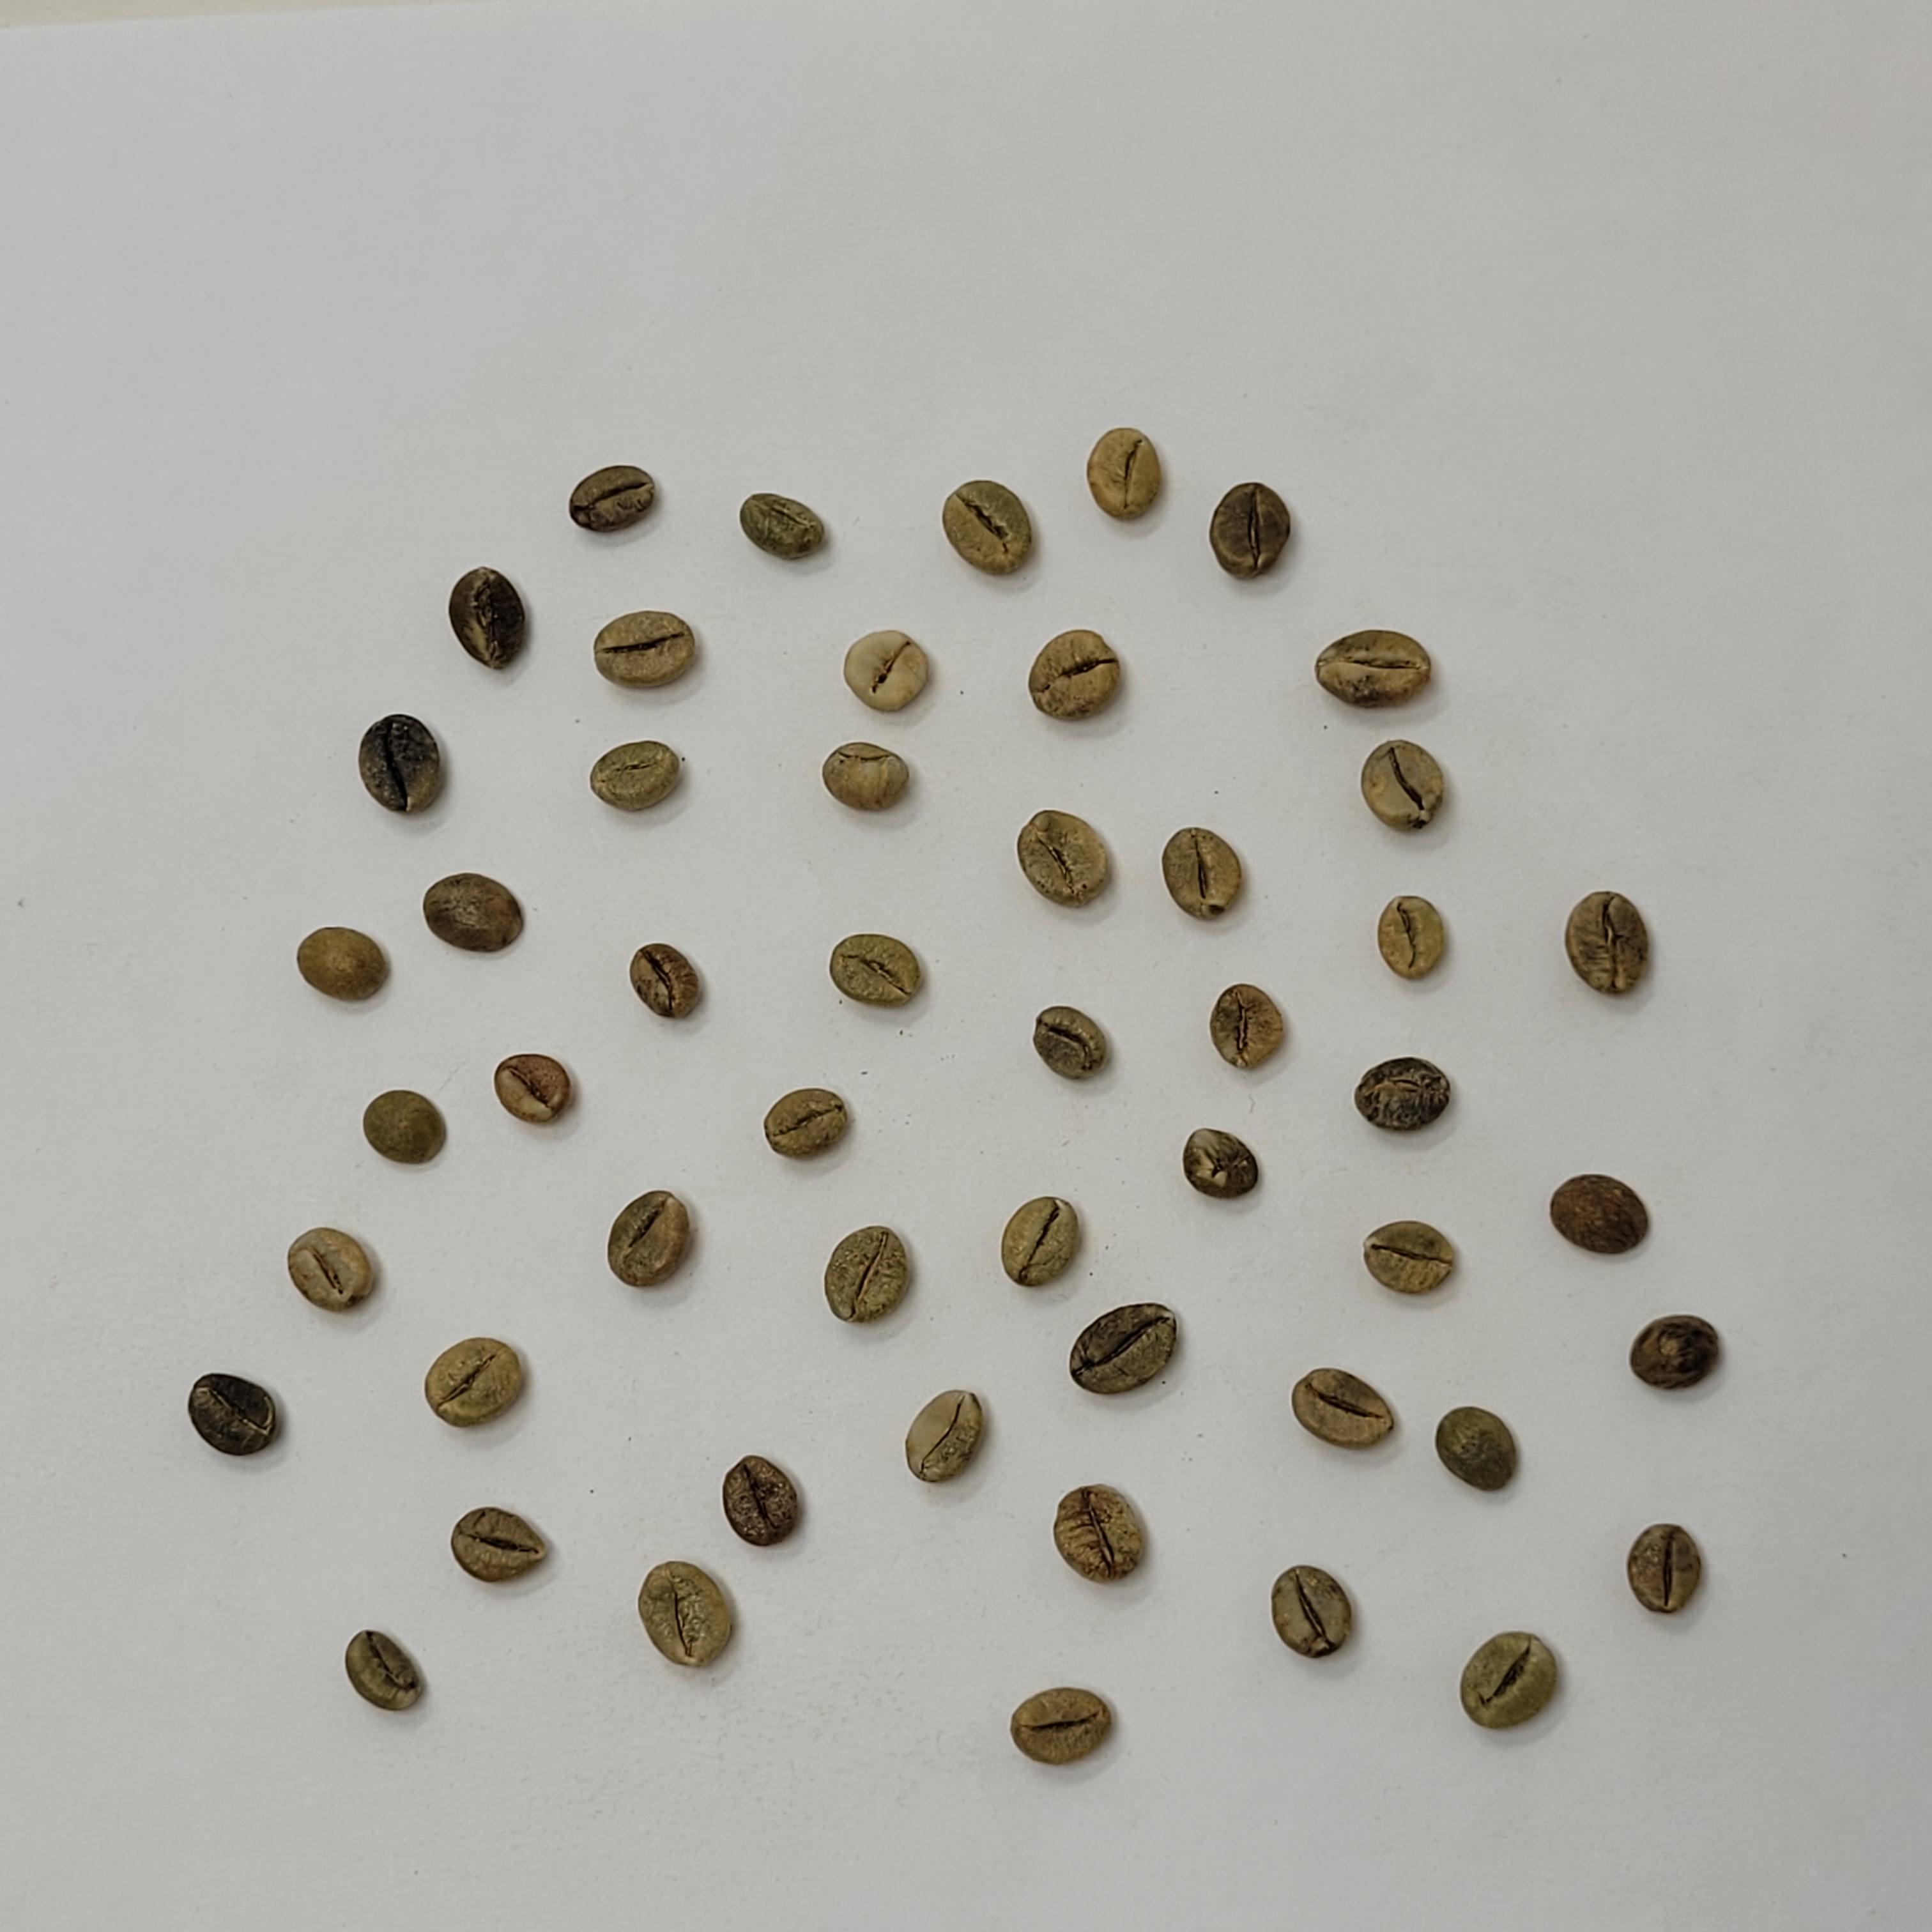
Coffee bean quality grade: Bulk